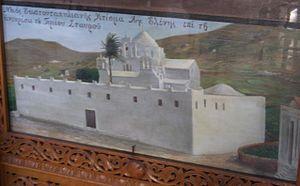
La Panaghia Katapoliani avant les restaurations des années 1960. Icône du XVIIIe siècle (église de la Panaghia Katapoliani sur Paros)
La basilique de la Panaghia Katapoliani ou basilique de la Panaghia Ekatontapyliani située à Parikiá, port et ville principale de Paros, est le plus grand sanctuaire paléochrétien des Cyclades et le troisième plus grand de Grèce. Sa fondation remonte au IVᵉ siècle et le bâtiment actuel date du VIᵉ siècle.